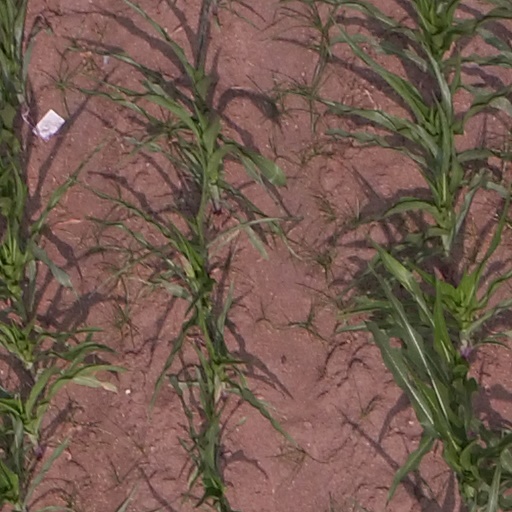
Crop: maize; corn